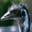
Label: bird